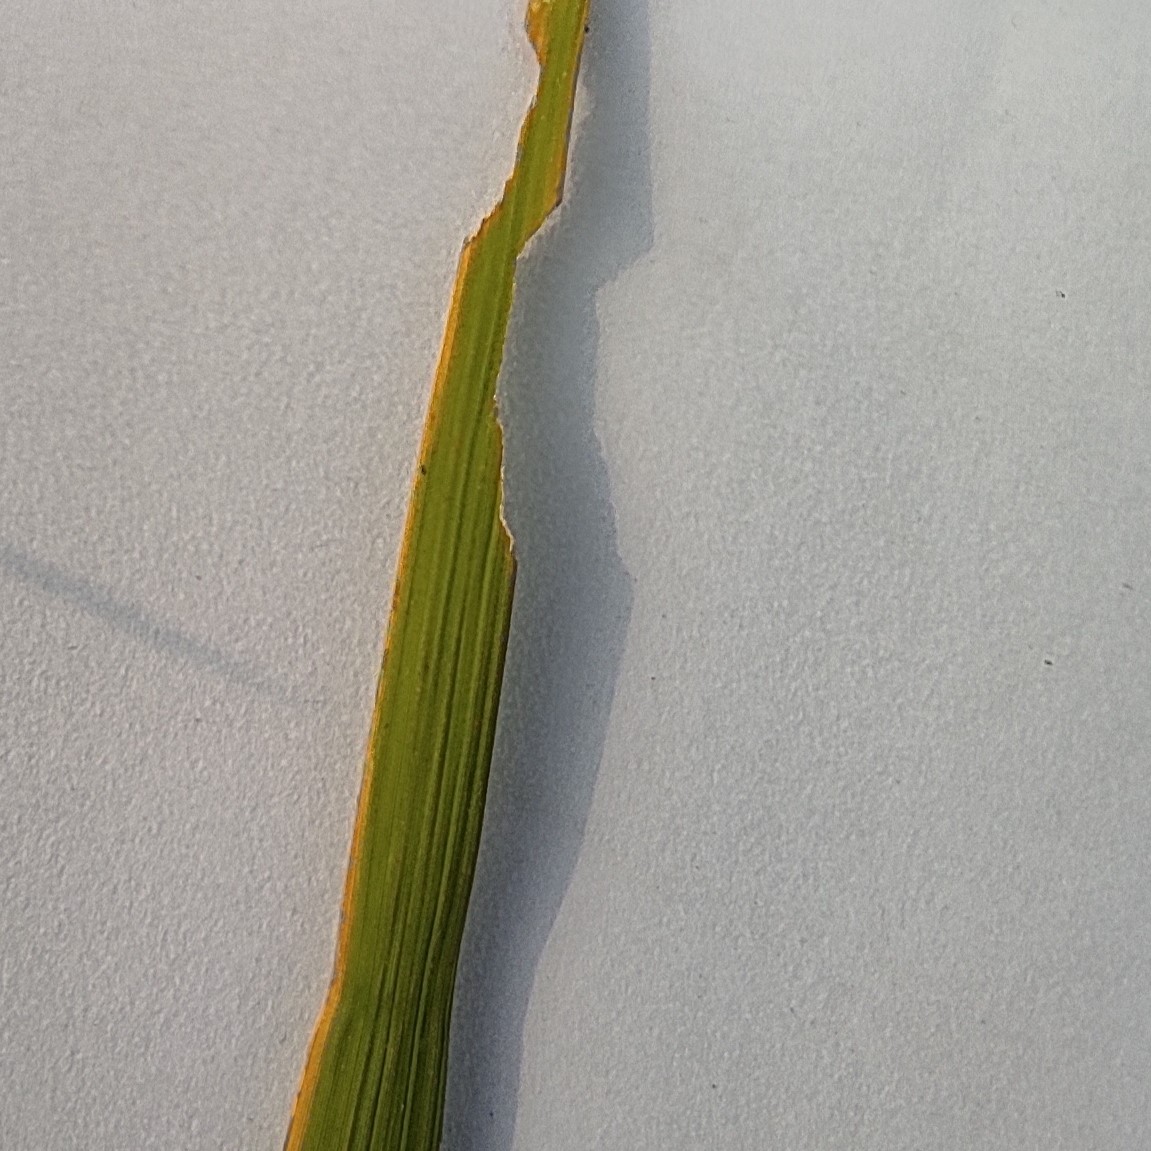
Label: Insect